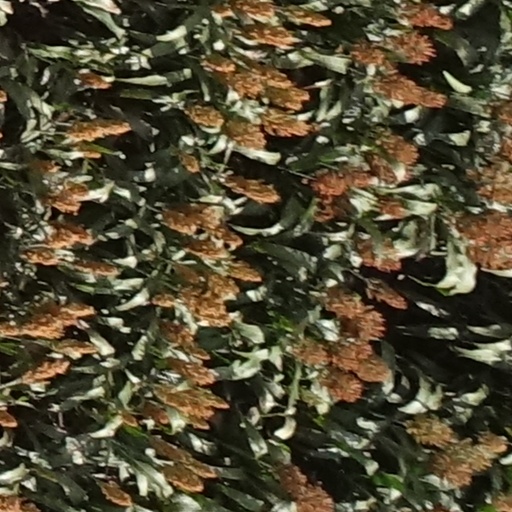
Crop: sorghum